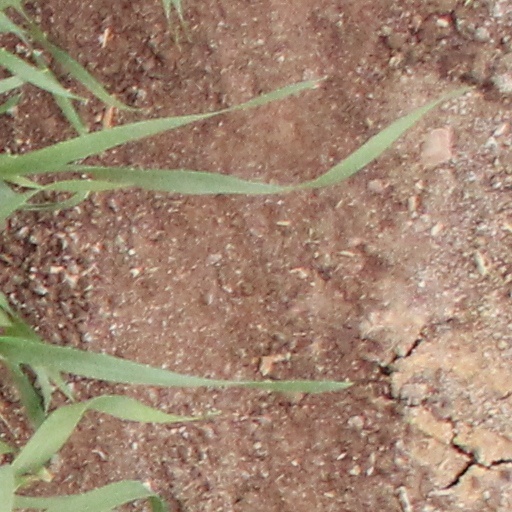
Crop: wheat